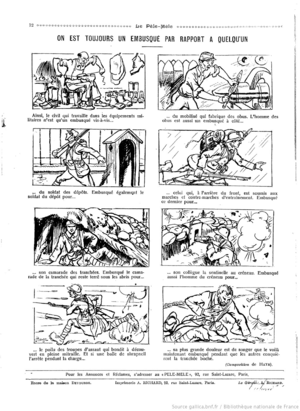
Le Pêle Mêle 4 6 16 On est toujours l'embusqué de quelqu'un
Un embusqué désigne en France pendant la Première Guerre mondiale un homme valide en âge d’être mobilisé éloigné des postes de combat.